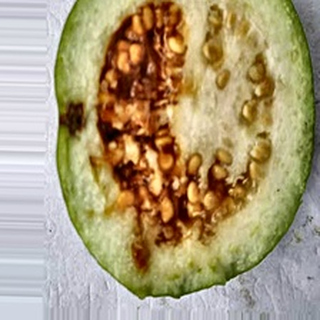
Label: guava_fruit_fly